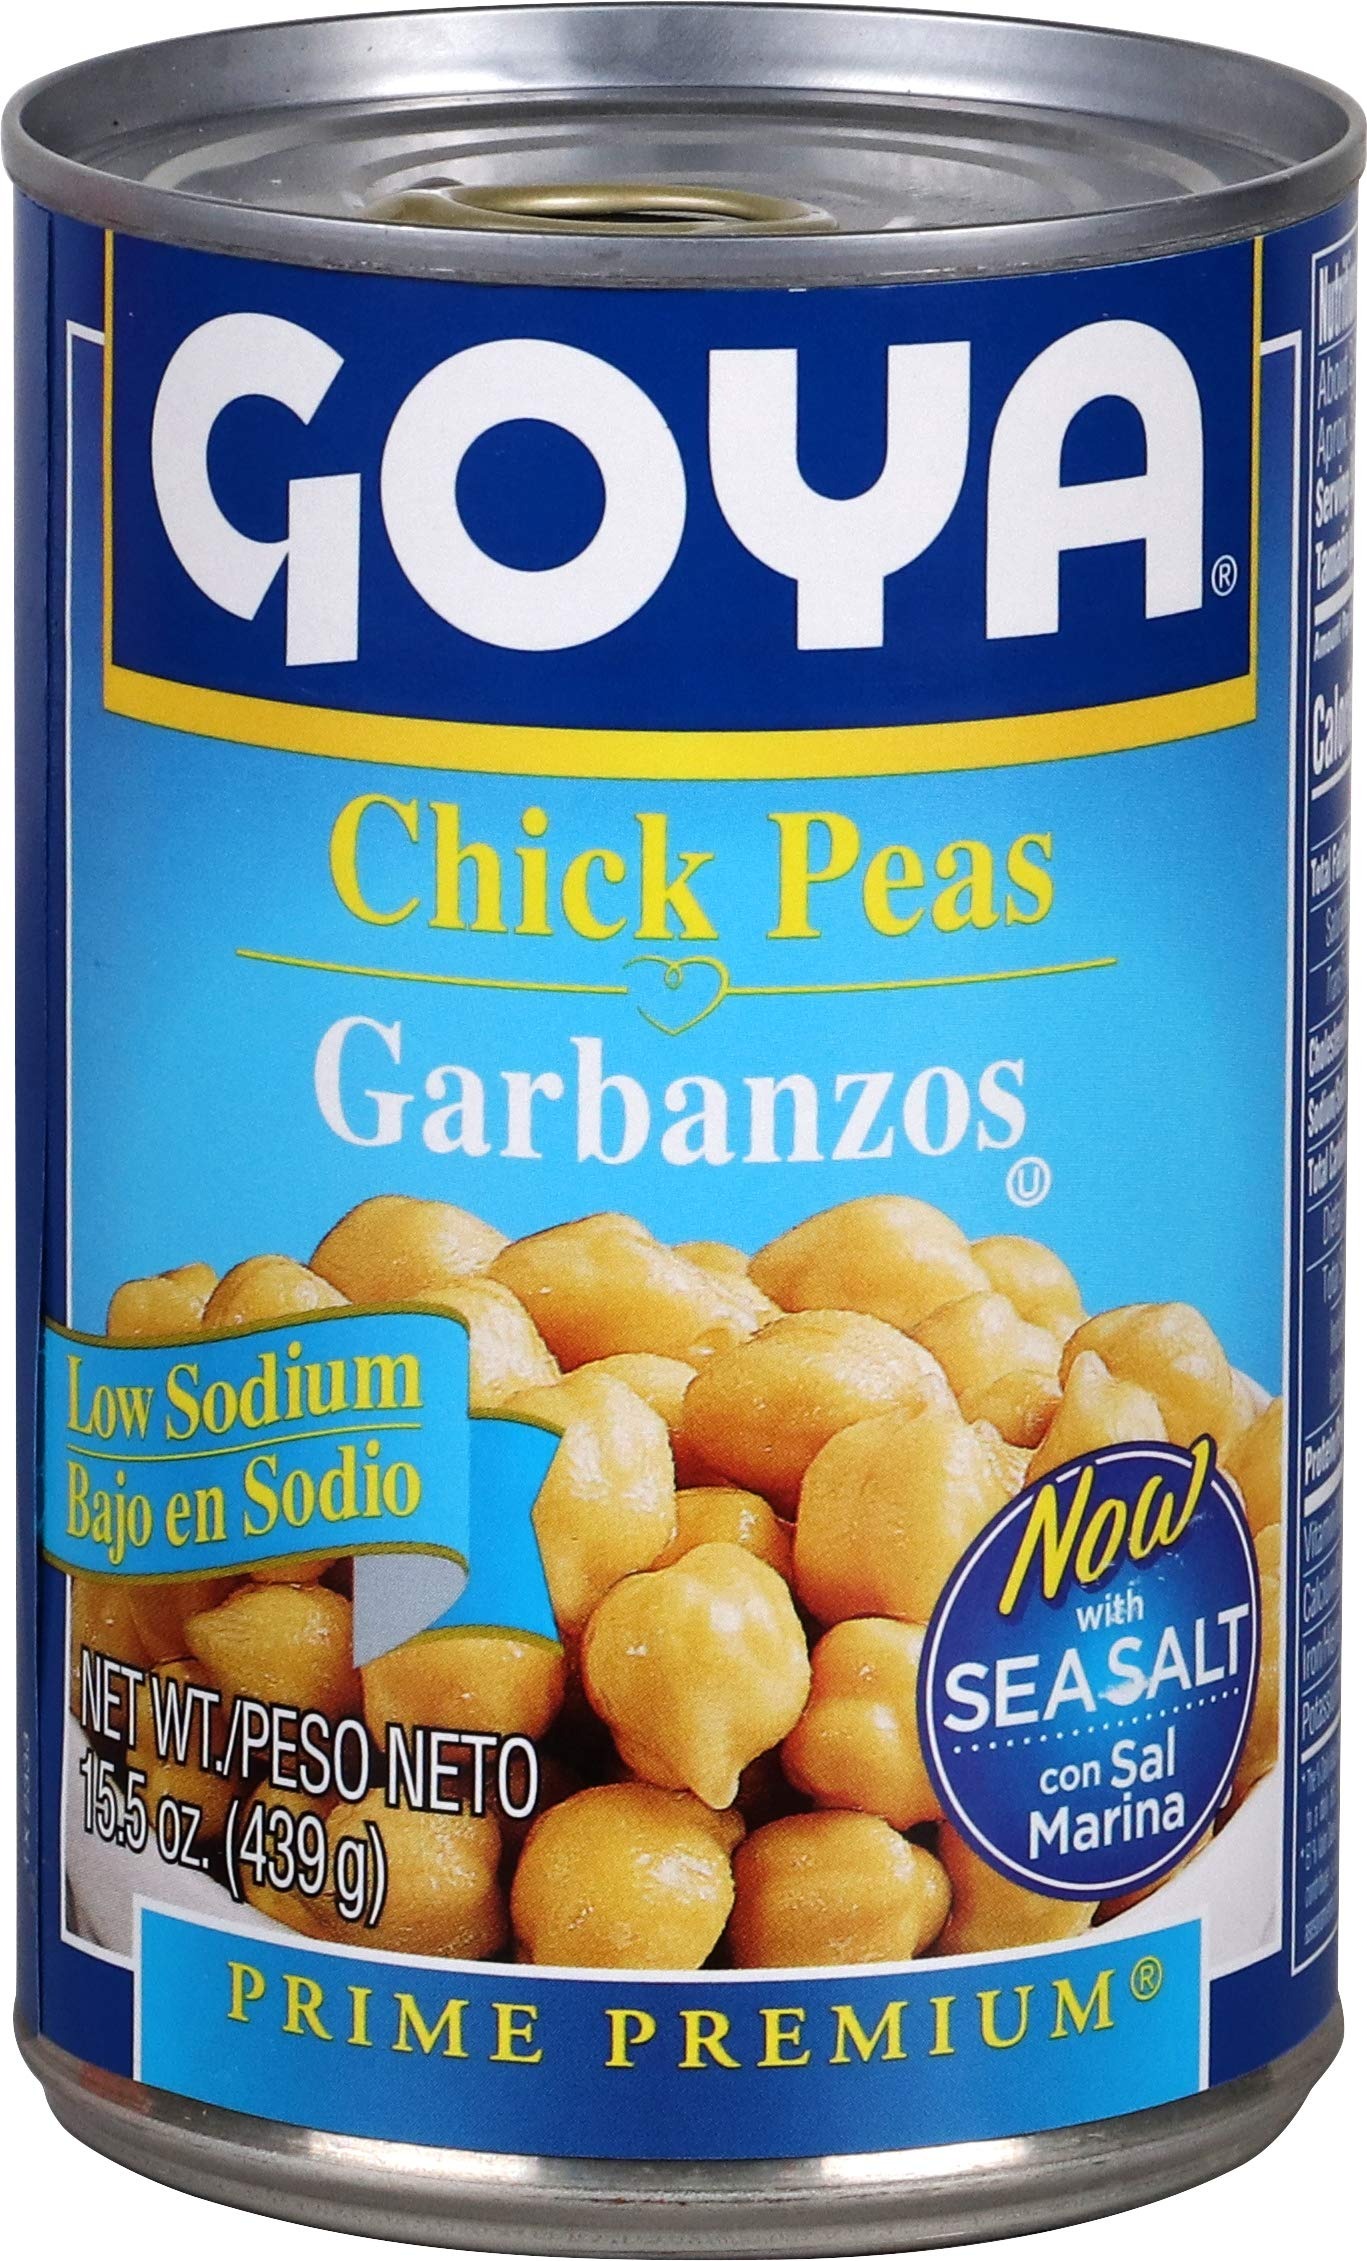
Item Name: Goya Low Sodium Chick Peas, Garbanzo Beans, 15.5 oz
Bullet Point 1: PREMIUM CHICKPEAS WITH LESS SODIUM | These reduced sodium garbanzo beans are whole and plump to bring out the best in every recipe. They have premium texture, aroma and flavor. Use them for hummus and plant-based delights
Bullet Point 2: EXCELLENT DIET COMPATIBILITY | Low Sodium, Gluten Free, Low Fat, No Sugar Added, Saturated Fat Free, 0g Trans Fat, Cholesterol Free and Kosher. Good Source of Fiber and Iron. Beans contain Protein
Bullet Point 3: CONVENIENT | GOYA Chick Peas are a perfect fit for a busy lifestyle. Use the Easy Open Lid, then season, heat and serve
Bullet Point 4: PRIME PREMIUM QUALITY | If it's Goya... it has to be good! | ¡Si es Goya... tiene que ser bueno!
Bullet Point 5: ONE 15.5 OZ CAN | Single unit cans also available on Prime Pantry
Bullet Point 6: Country string: united states
Value: 15.5
Unit: Fl Oz

Price: 1.49